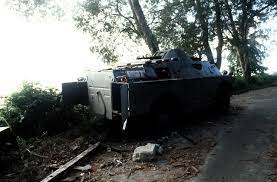
Label: BTR